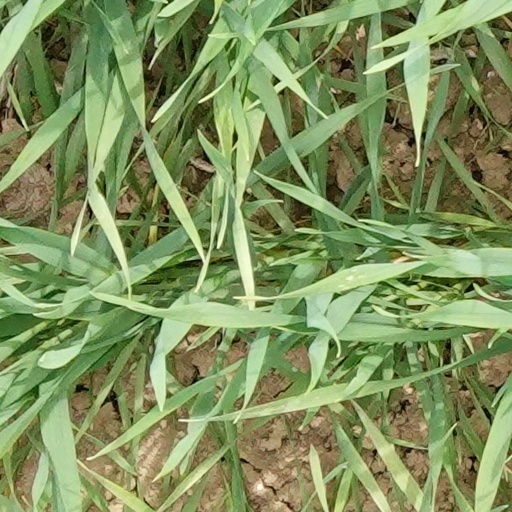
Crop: wheat